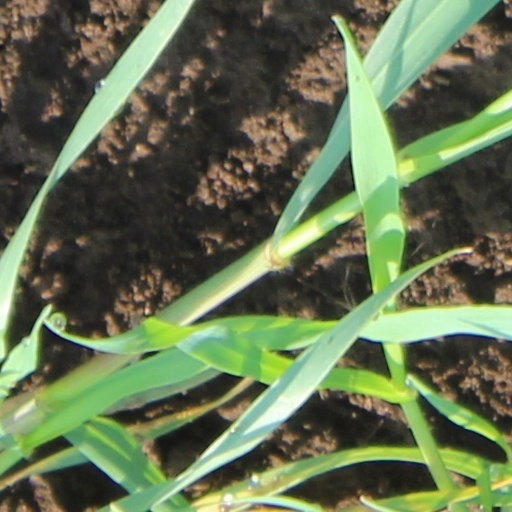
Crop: wheat